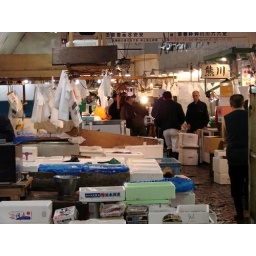
Tsukiji fish market in Tokyo